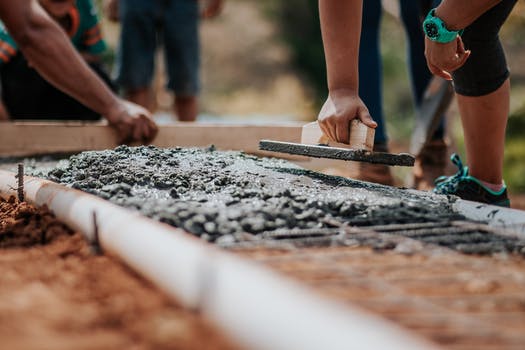
Label: No Watermark